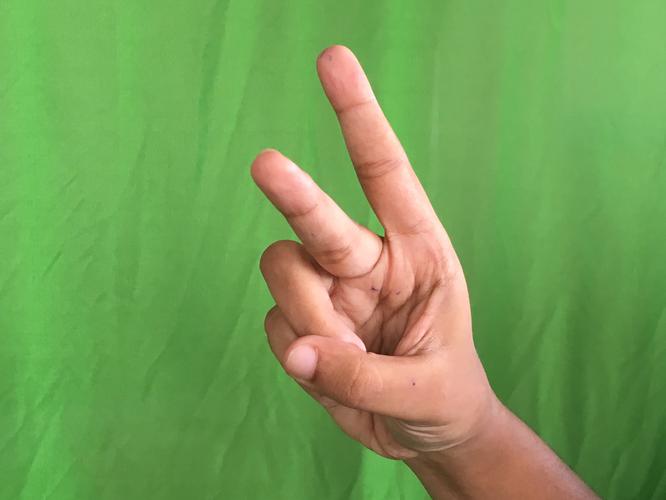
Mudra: Katrimukha
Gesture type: single_hand